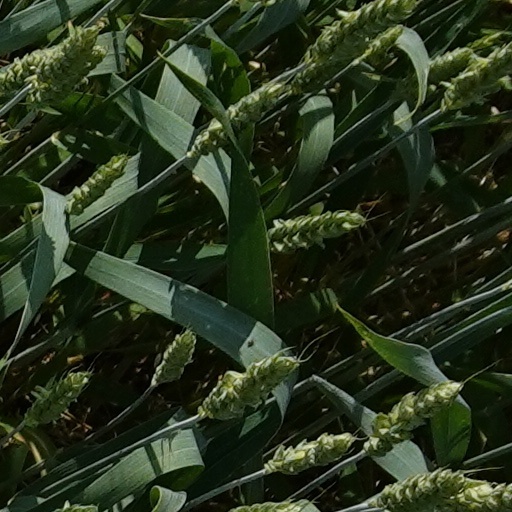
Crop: wheat